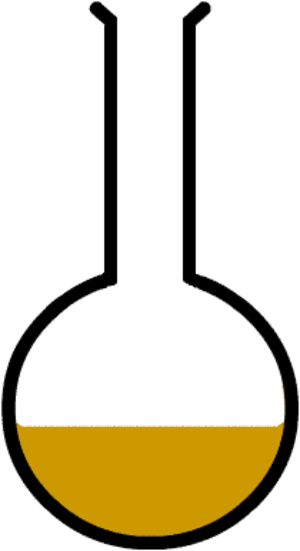
En chimie, un ballon est un récipient généralement en verre borosilicate de forme sphérique.